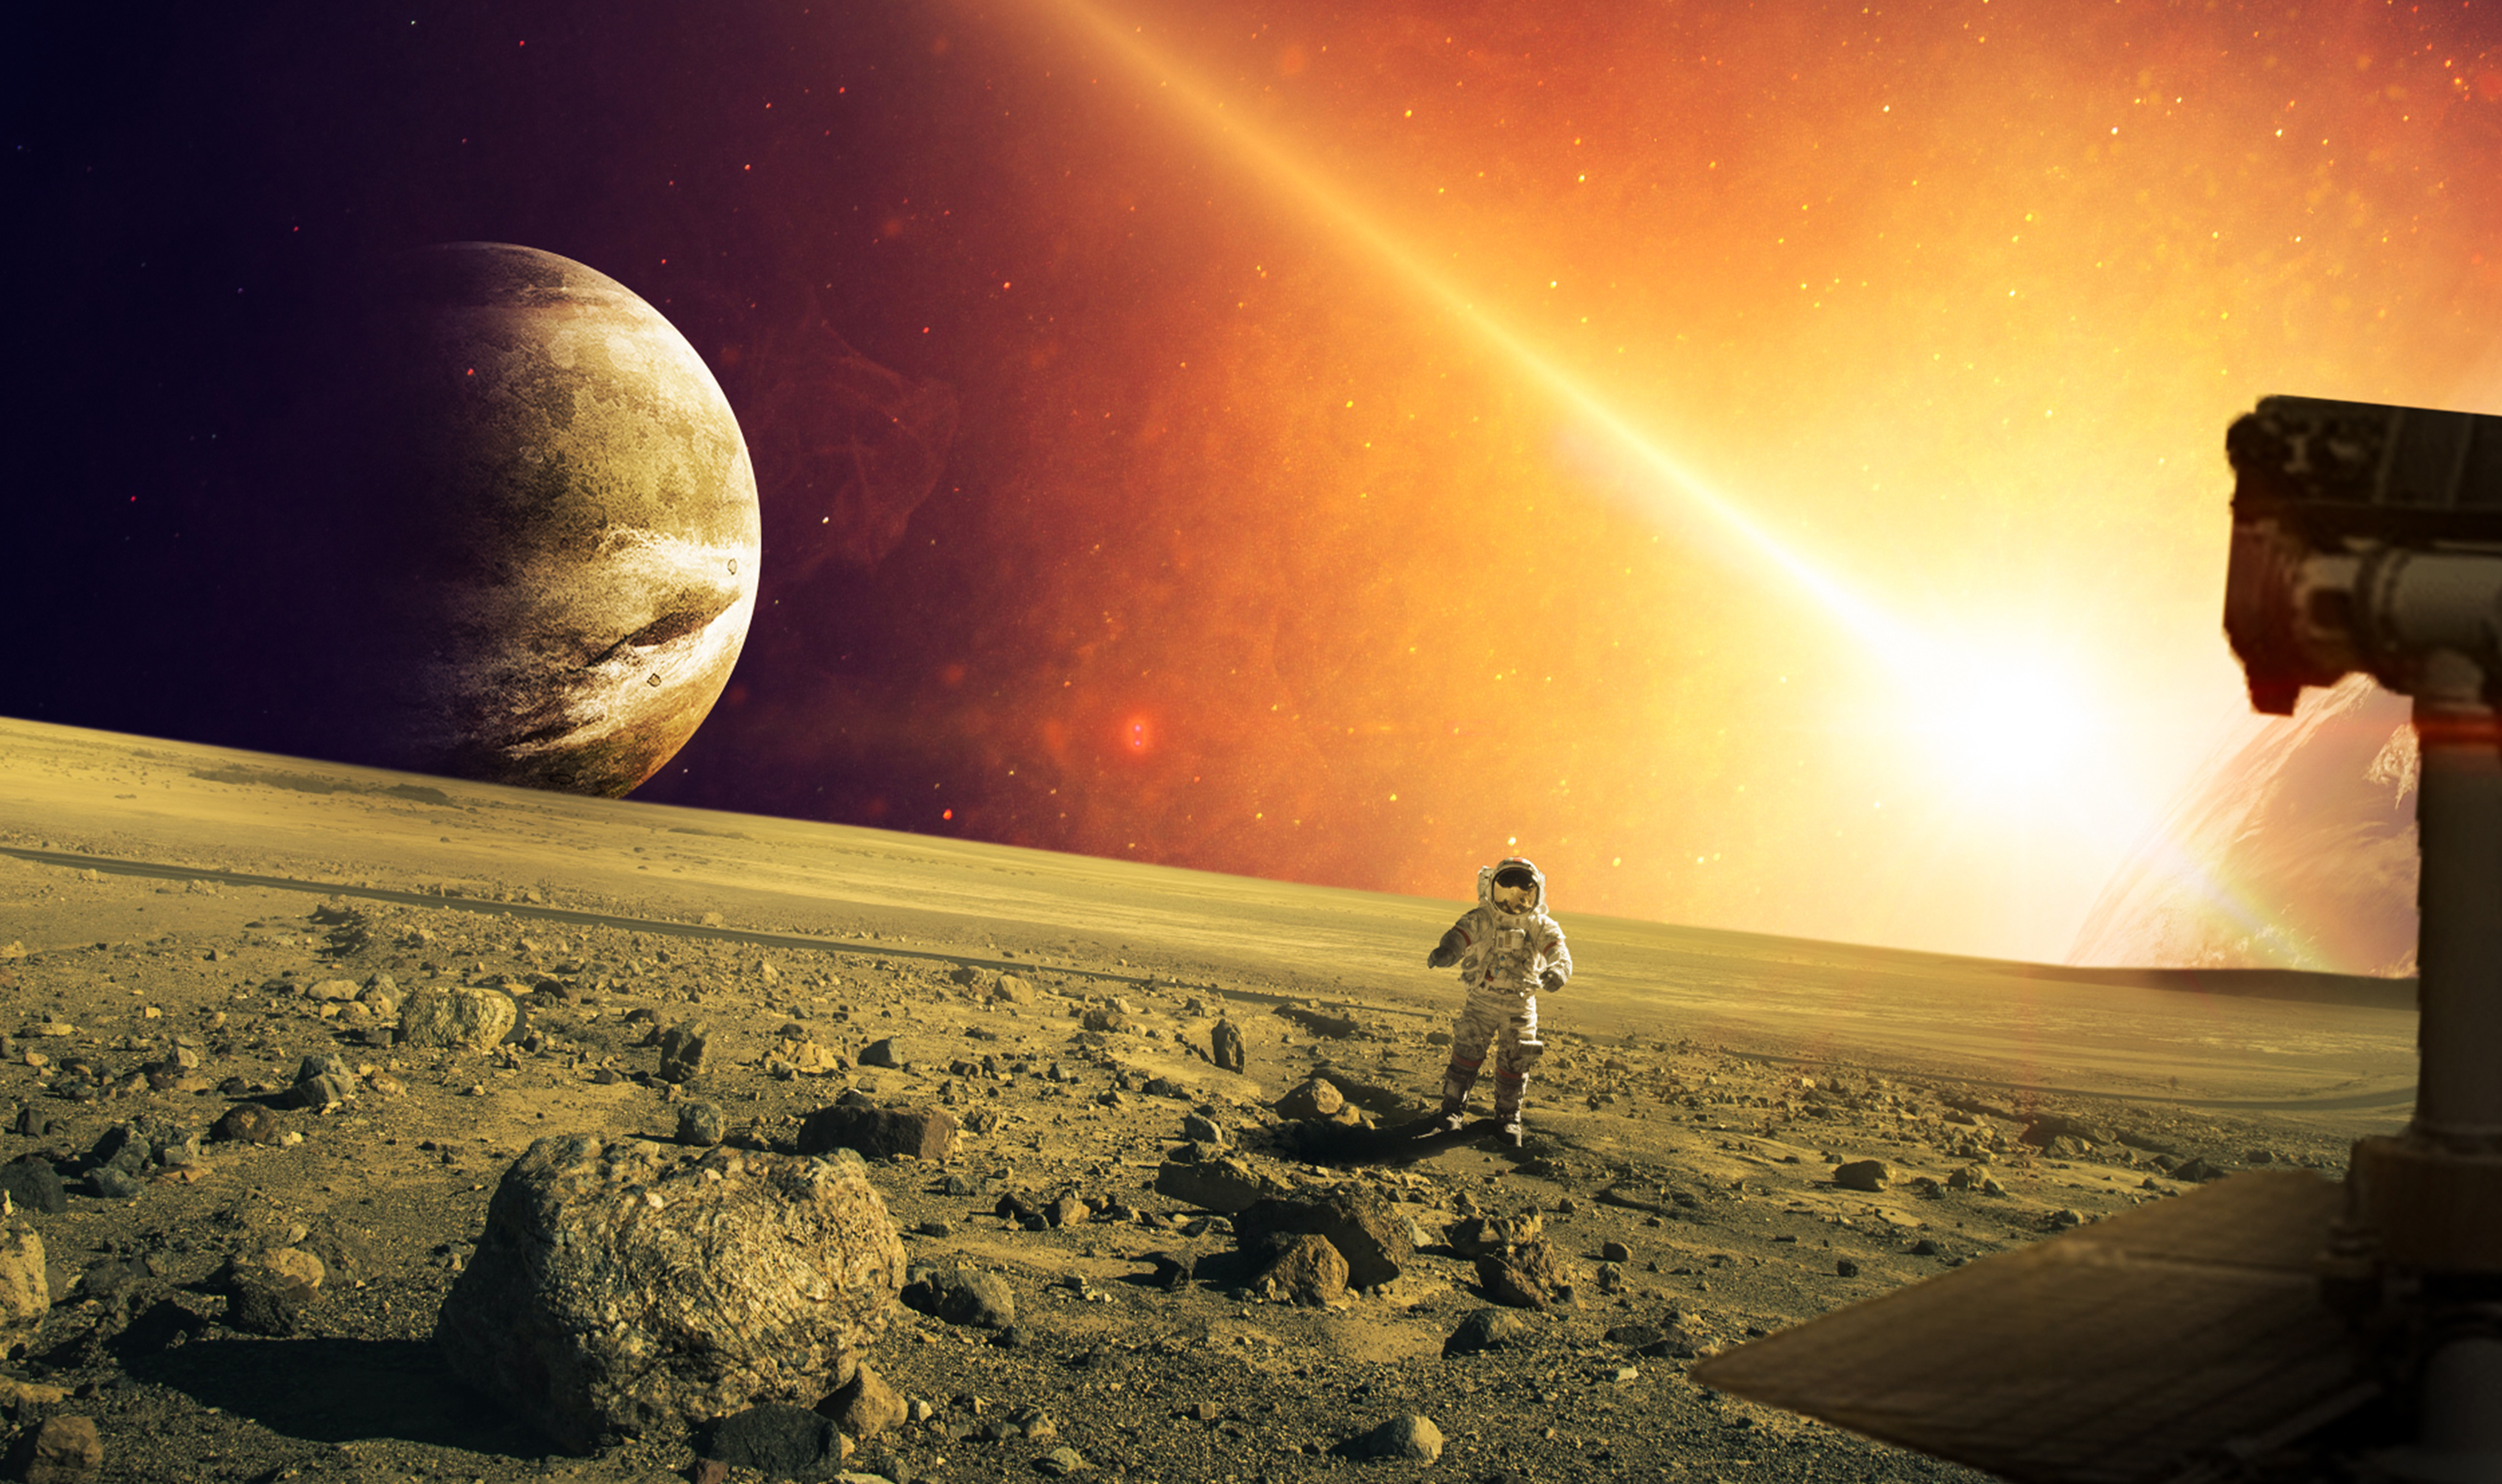
moon, rock, planet, light, nature, view, fantastic, astronomical object, atmosphere, sky, outer space, space, universe, horizon, world, landscape, earth, astronaut, stock photography, Digital compositing